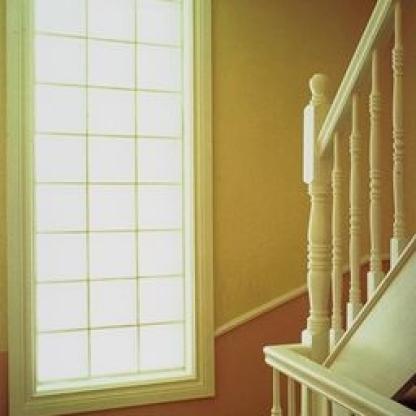
Scene: Indoor